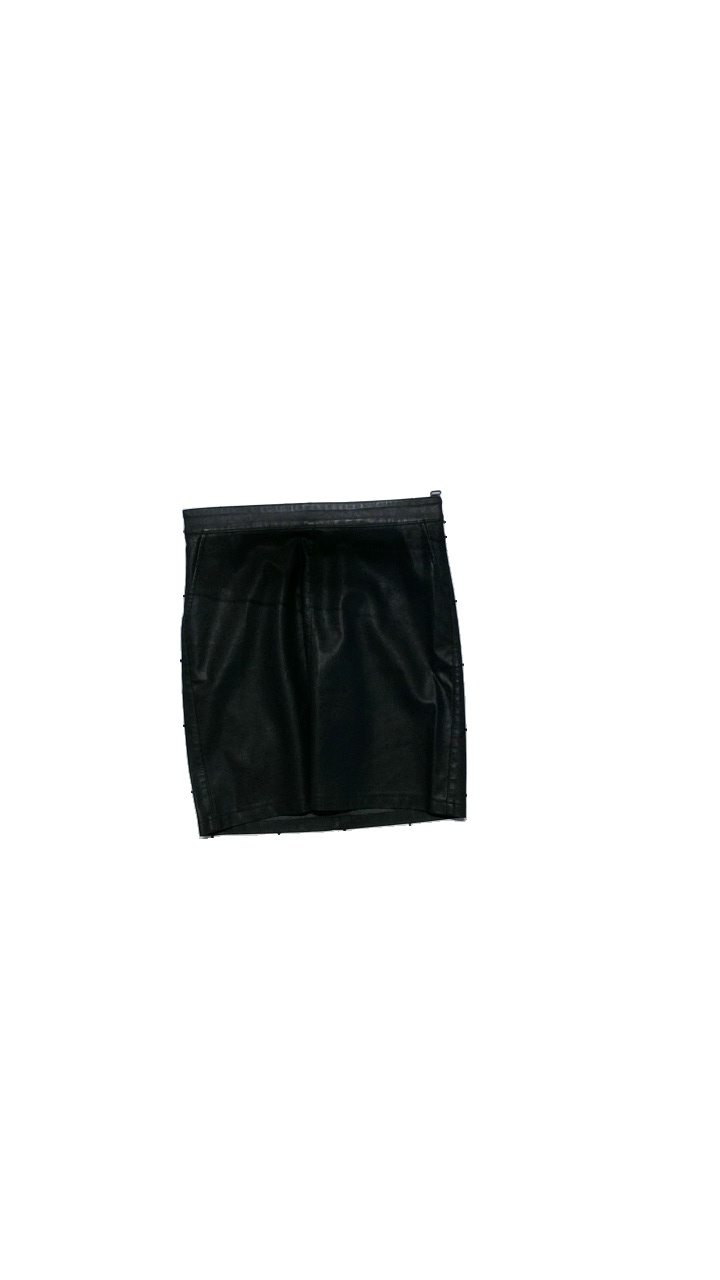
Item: Skirt (Ladies)
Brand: Noisy May
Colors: Black
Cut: Regular
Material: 100% polyester
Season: All
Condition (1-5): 3
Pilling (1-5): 5
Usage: Reuse
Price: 50-100